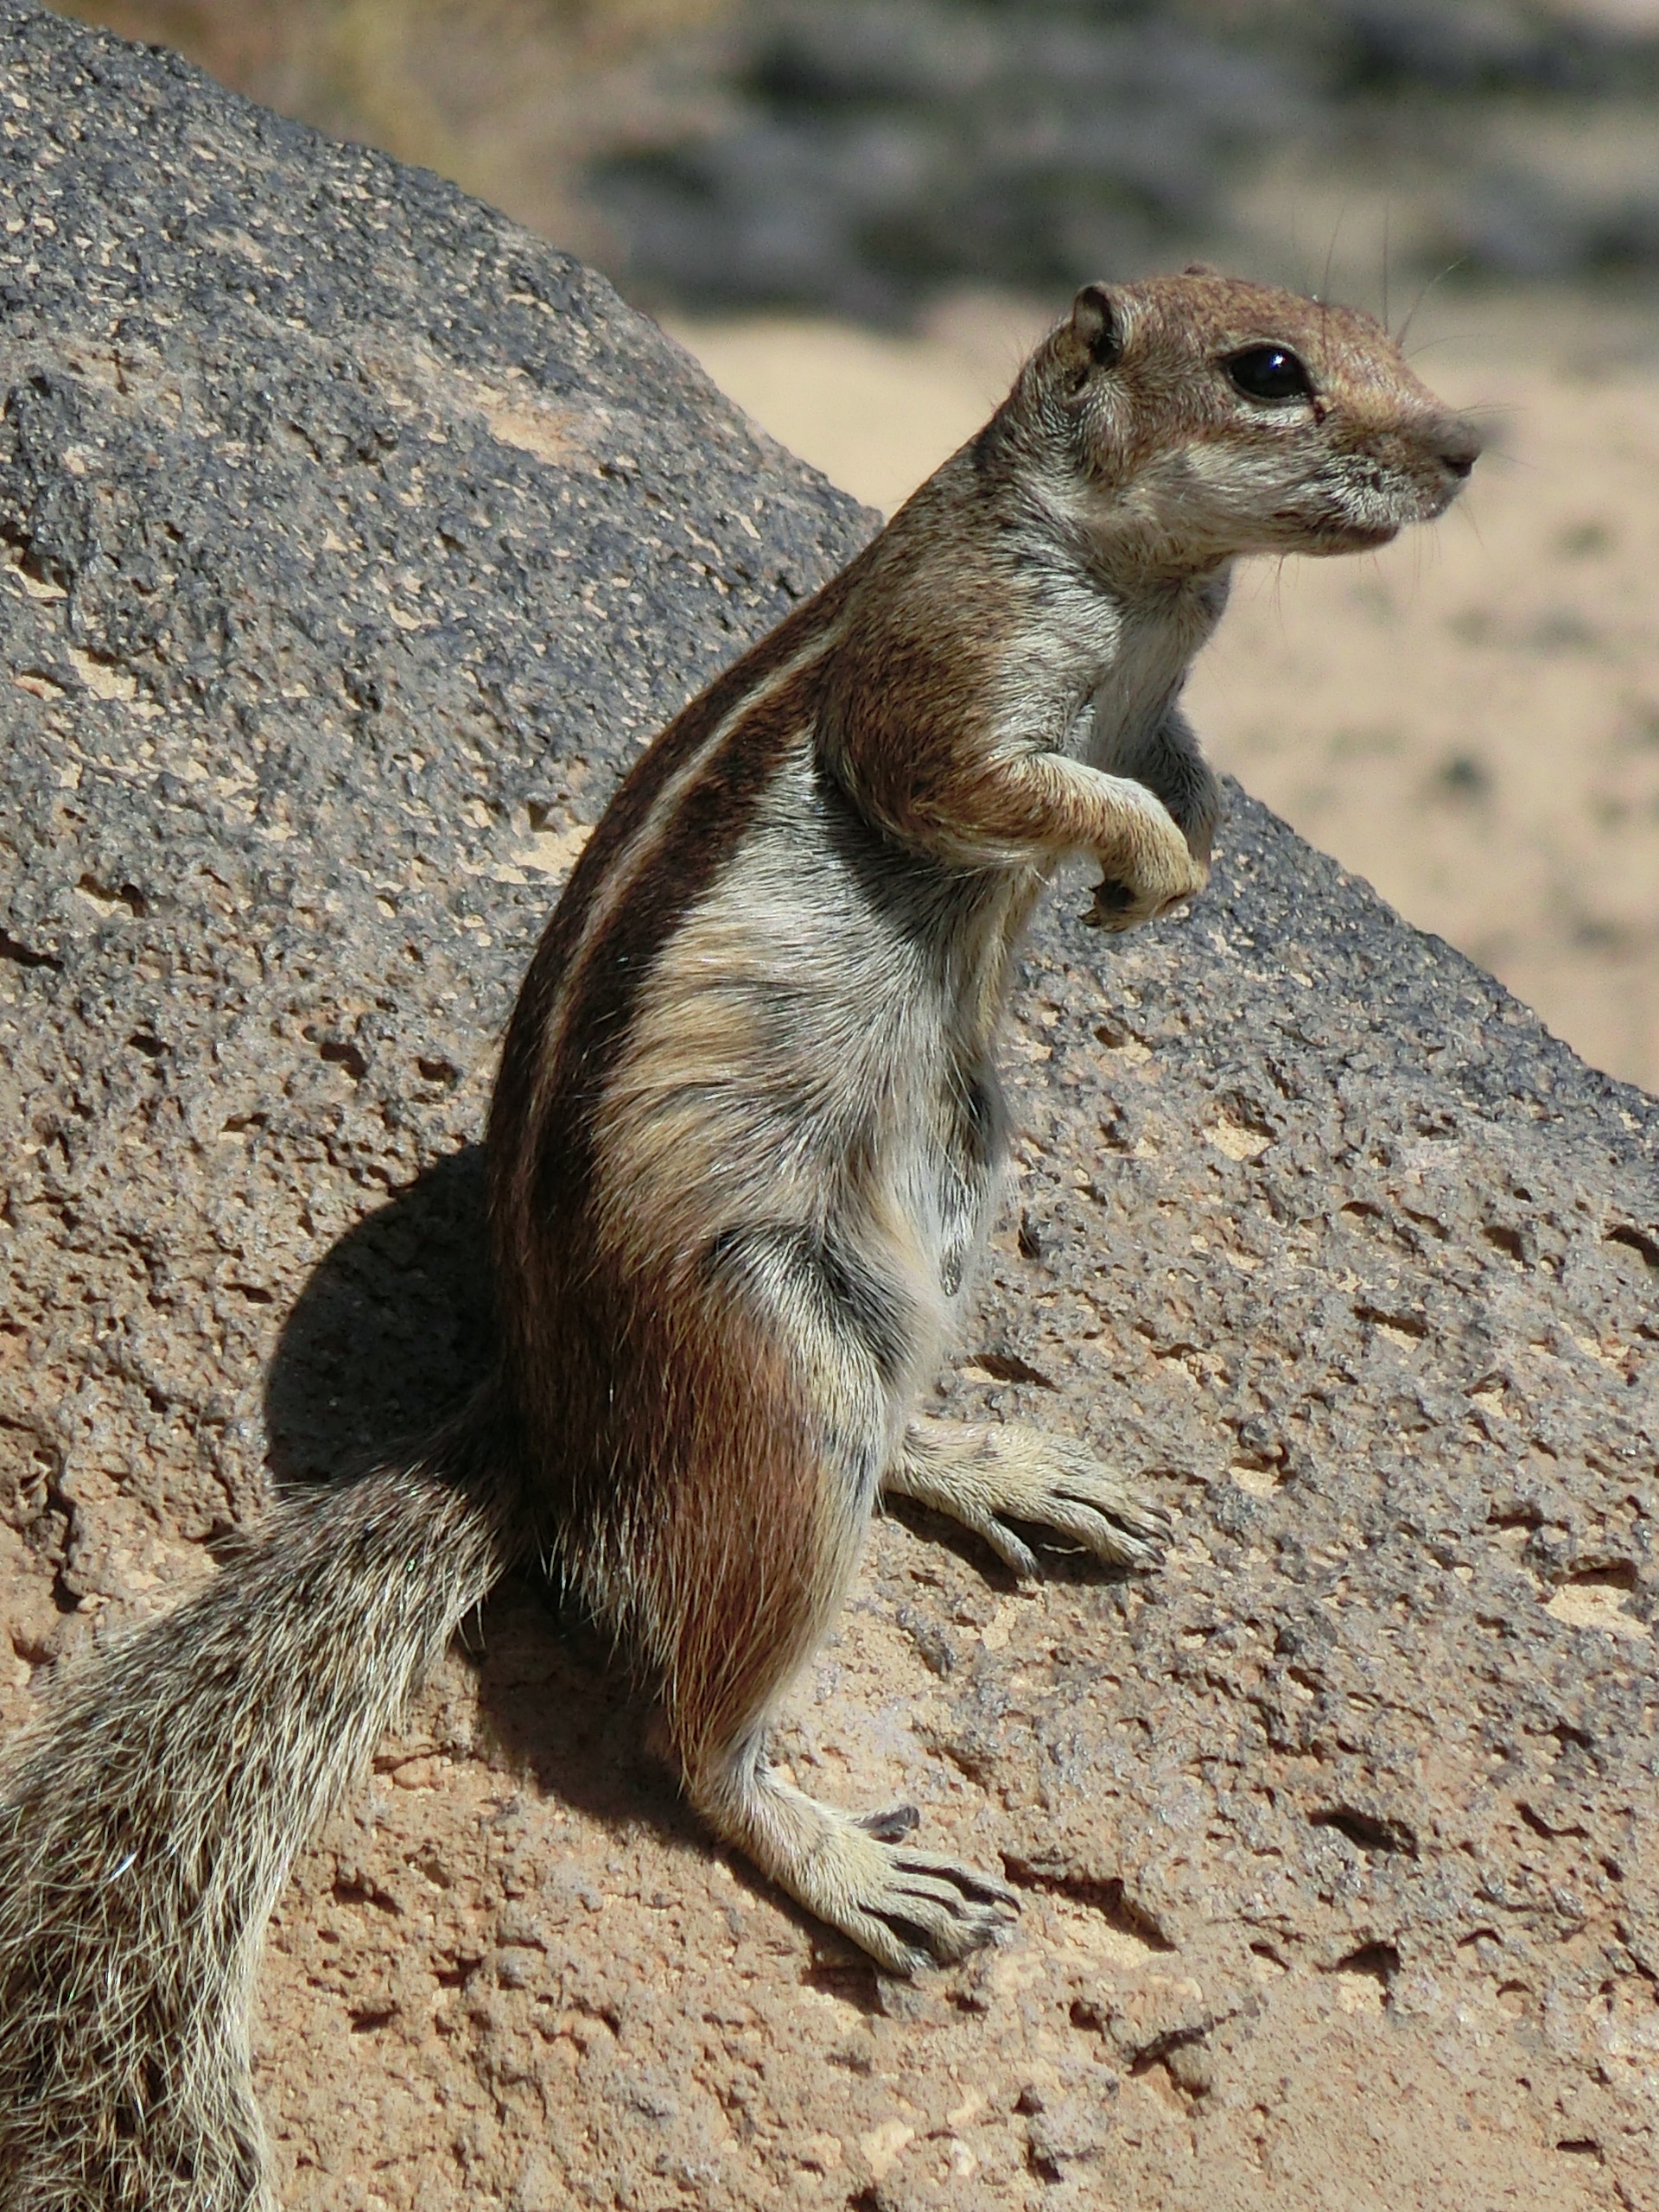
animal, wildlife, mammal, squirrel, rodent, fauna, whiskers, vertebrate, chipmunk, meerkat, marmot, fuerteventura, prairie dog, fox squirrel